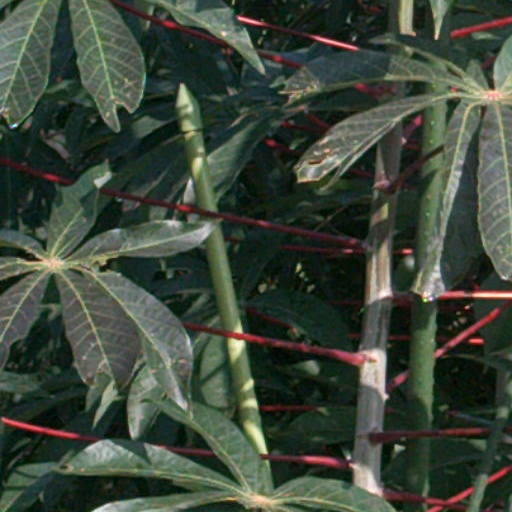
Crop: cassava